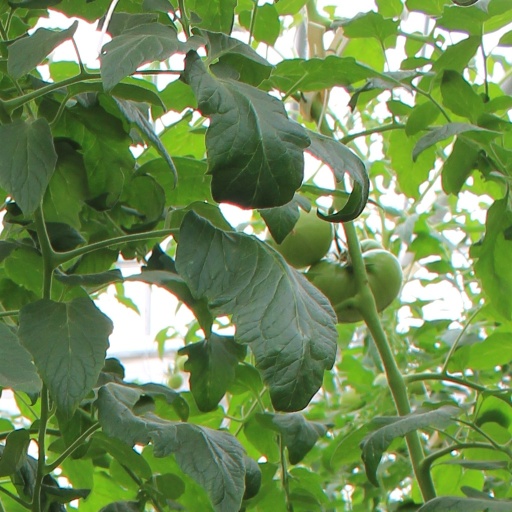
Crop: tomato